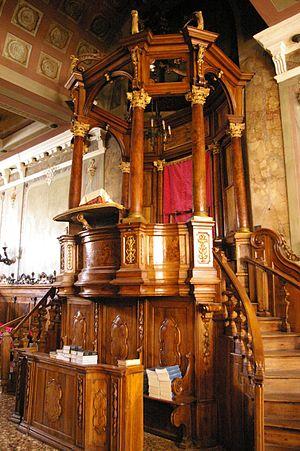
Bimah de la synagogue italienne de Padoue
La bimah, almemor ou tevah est l'estrade où se lit la Torah et où est célébrée la liturgie.
L’histoire des Juifs en Italie, la plus ancienne communauté juive d'Europe occidentale, remonterait à la révolte des Maccabées. Leur présence devient significative en -63 et ils prospèrent sous l'Empire romain, en dépit de quelques heurts liés à l'attachement des Juifs à leur foi ancestrale et cela, malgré la possible assimilation par les Romains des chrétiens à des Juifs révolutionnaires, jusqu'à l'établissement de l'Empire chrétien.